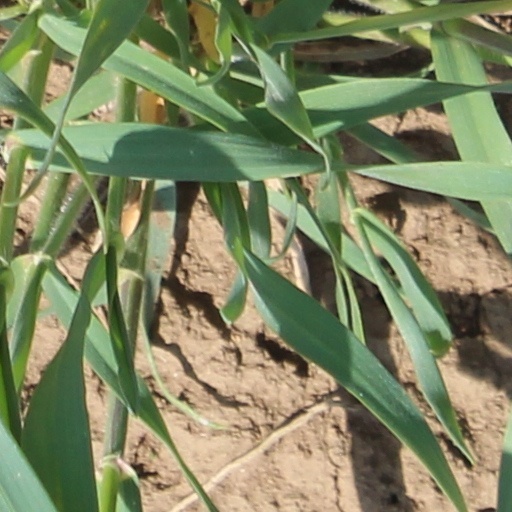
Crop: wheat